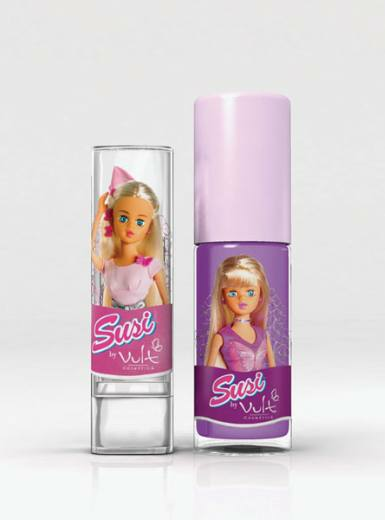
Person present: No